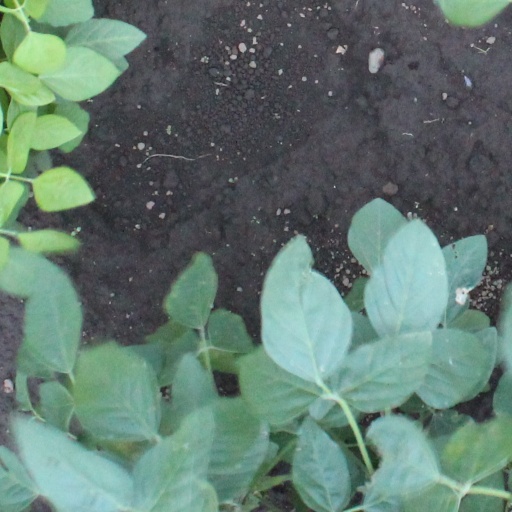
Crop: soybean